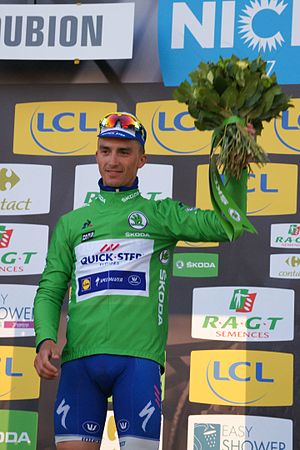
Paris-Nice 2017 / Trøjernes fordeling gennem løbet
Paris-Nice 2017 var den 75. udgave af cykelløbet Paris-Nice. Det franske etapeløb var det sjette arrangement på UCI's World Tour-kalender i 2017 og blev arrangeret mellem 5. og 12. marts 2017. Den samlede vinder af løbet blev colombianske Sergio Henao fra Team Sky, med et forspring på kun 2 sekunder foran Alberto Contador fra Trek-Segafredo.